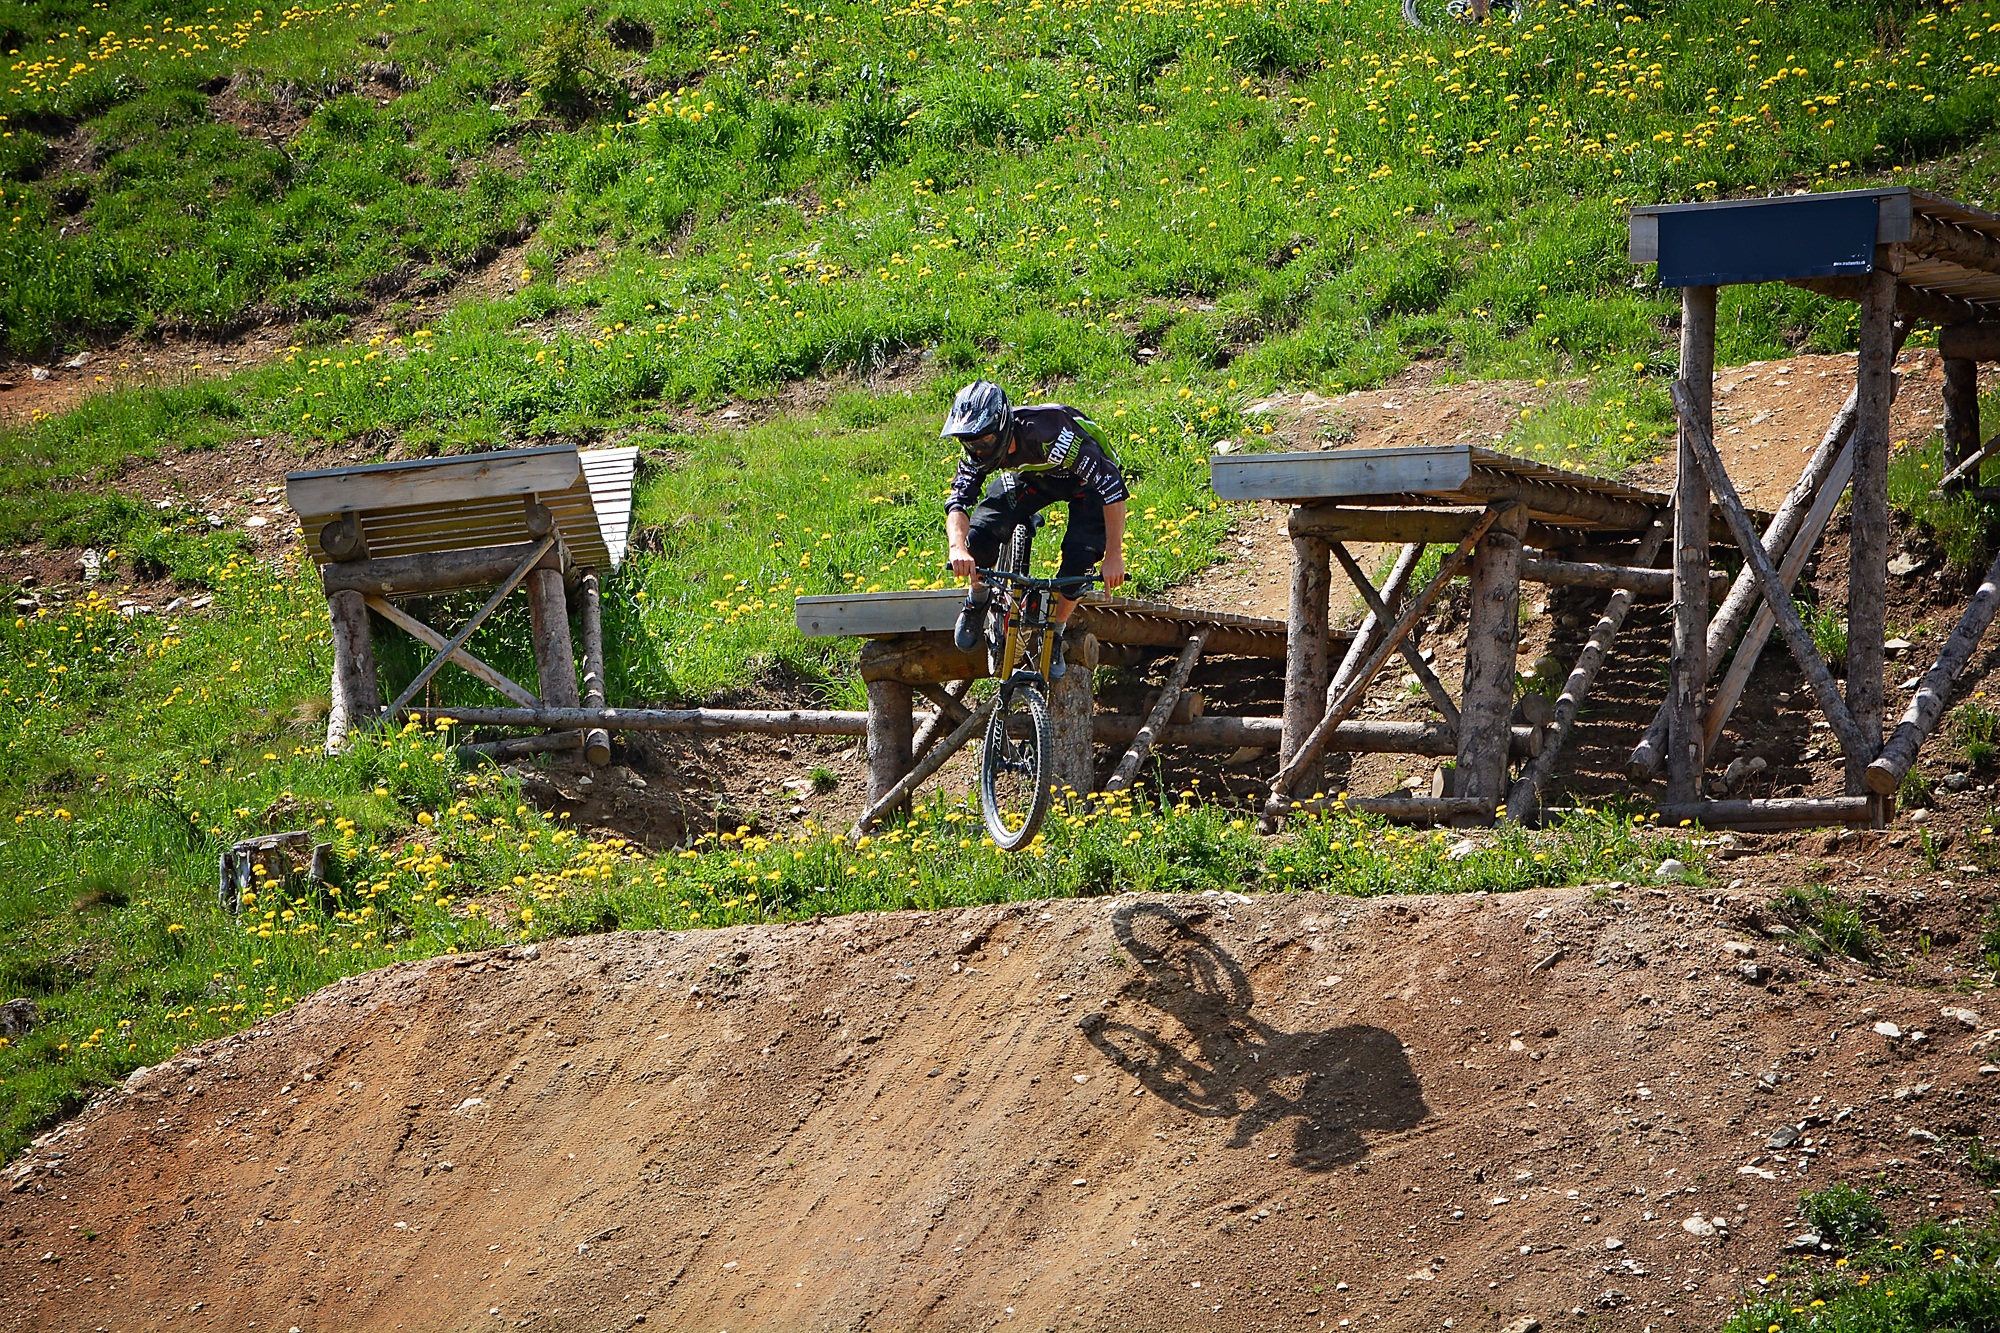
tree, nature, person, track, trail, sport, hill, bike, jump, action, soil, human, agriculture, waterway, cycling, out, obstacle, rural area, bike park, geological phenomenon